Benito de Soto

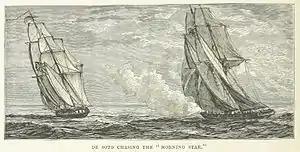
An illustration of "Defensor de Pedro" chasing "Morning Star"

The most infamous episode in de Soto's career came on 19 February 1828, when the "Burla Negra" happened upon the "Morning Star" en route from Ceylon to England. After killing some of the passengers and crew with cannon fire, de Soto murdered the captain and took possession of the ship.